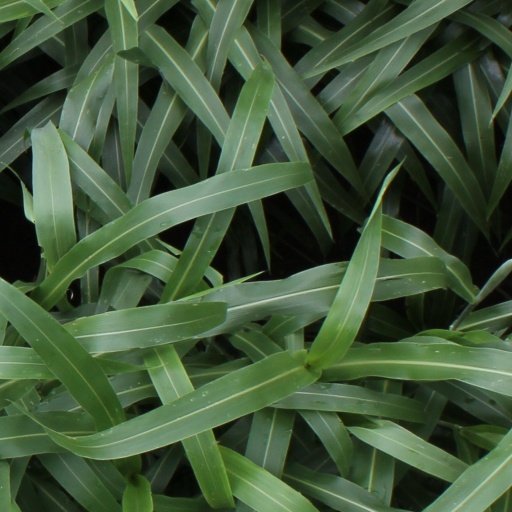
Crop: sorghum